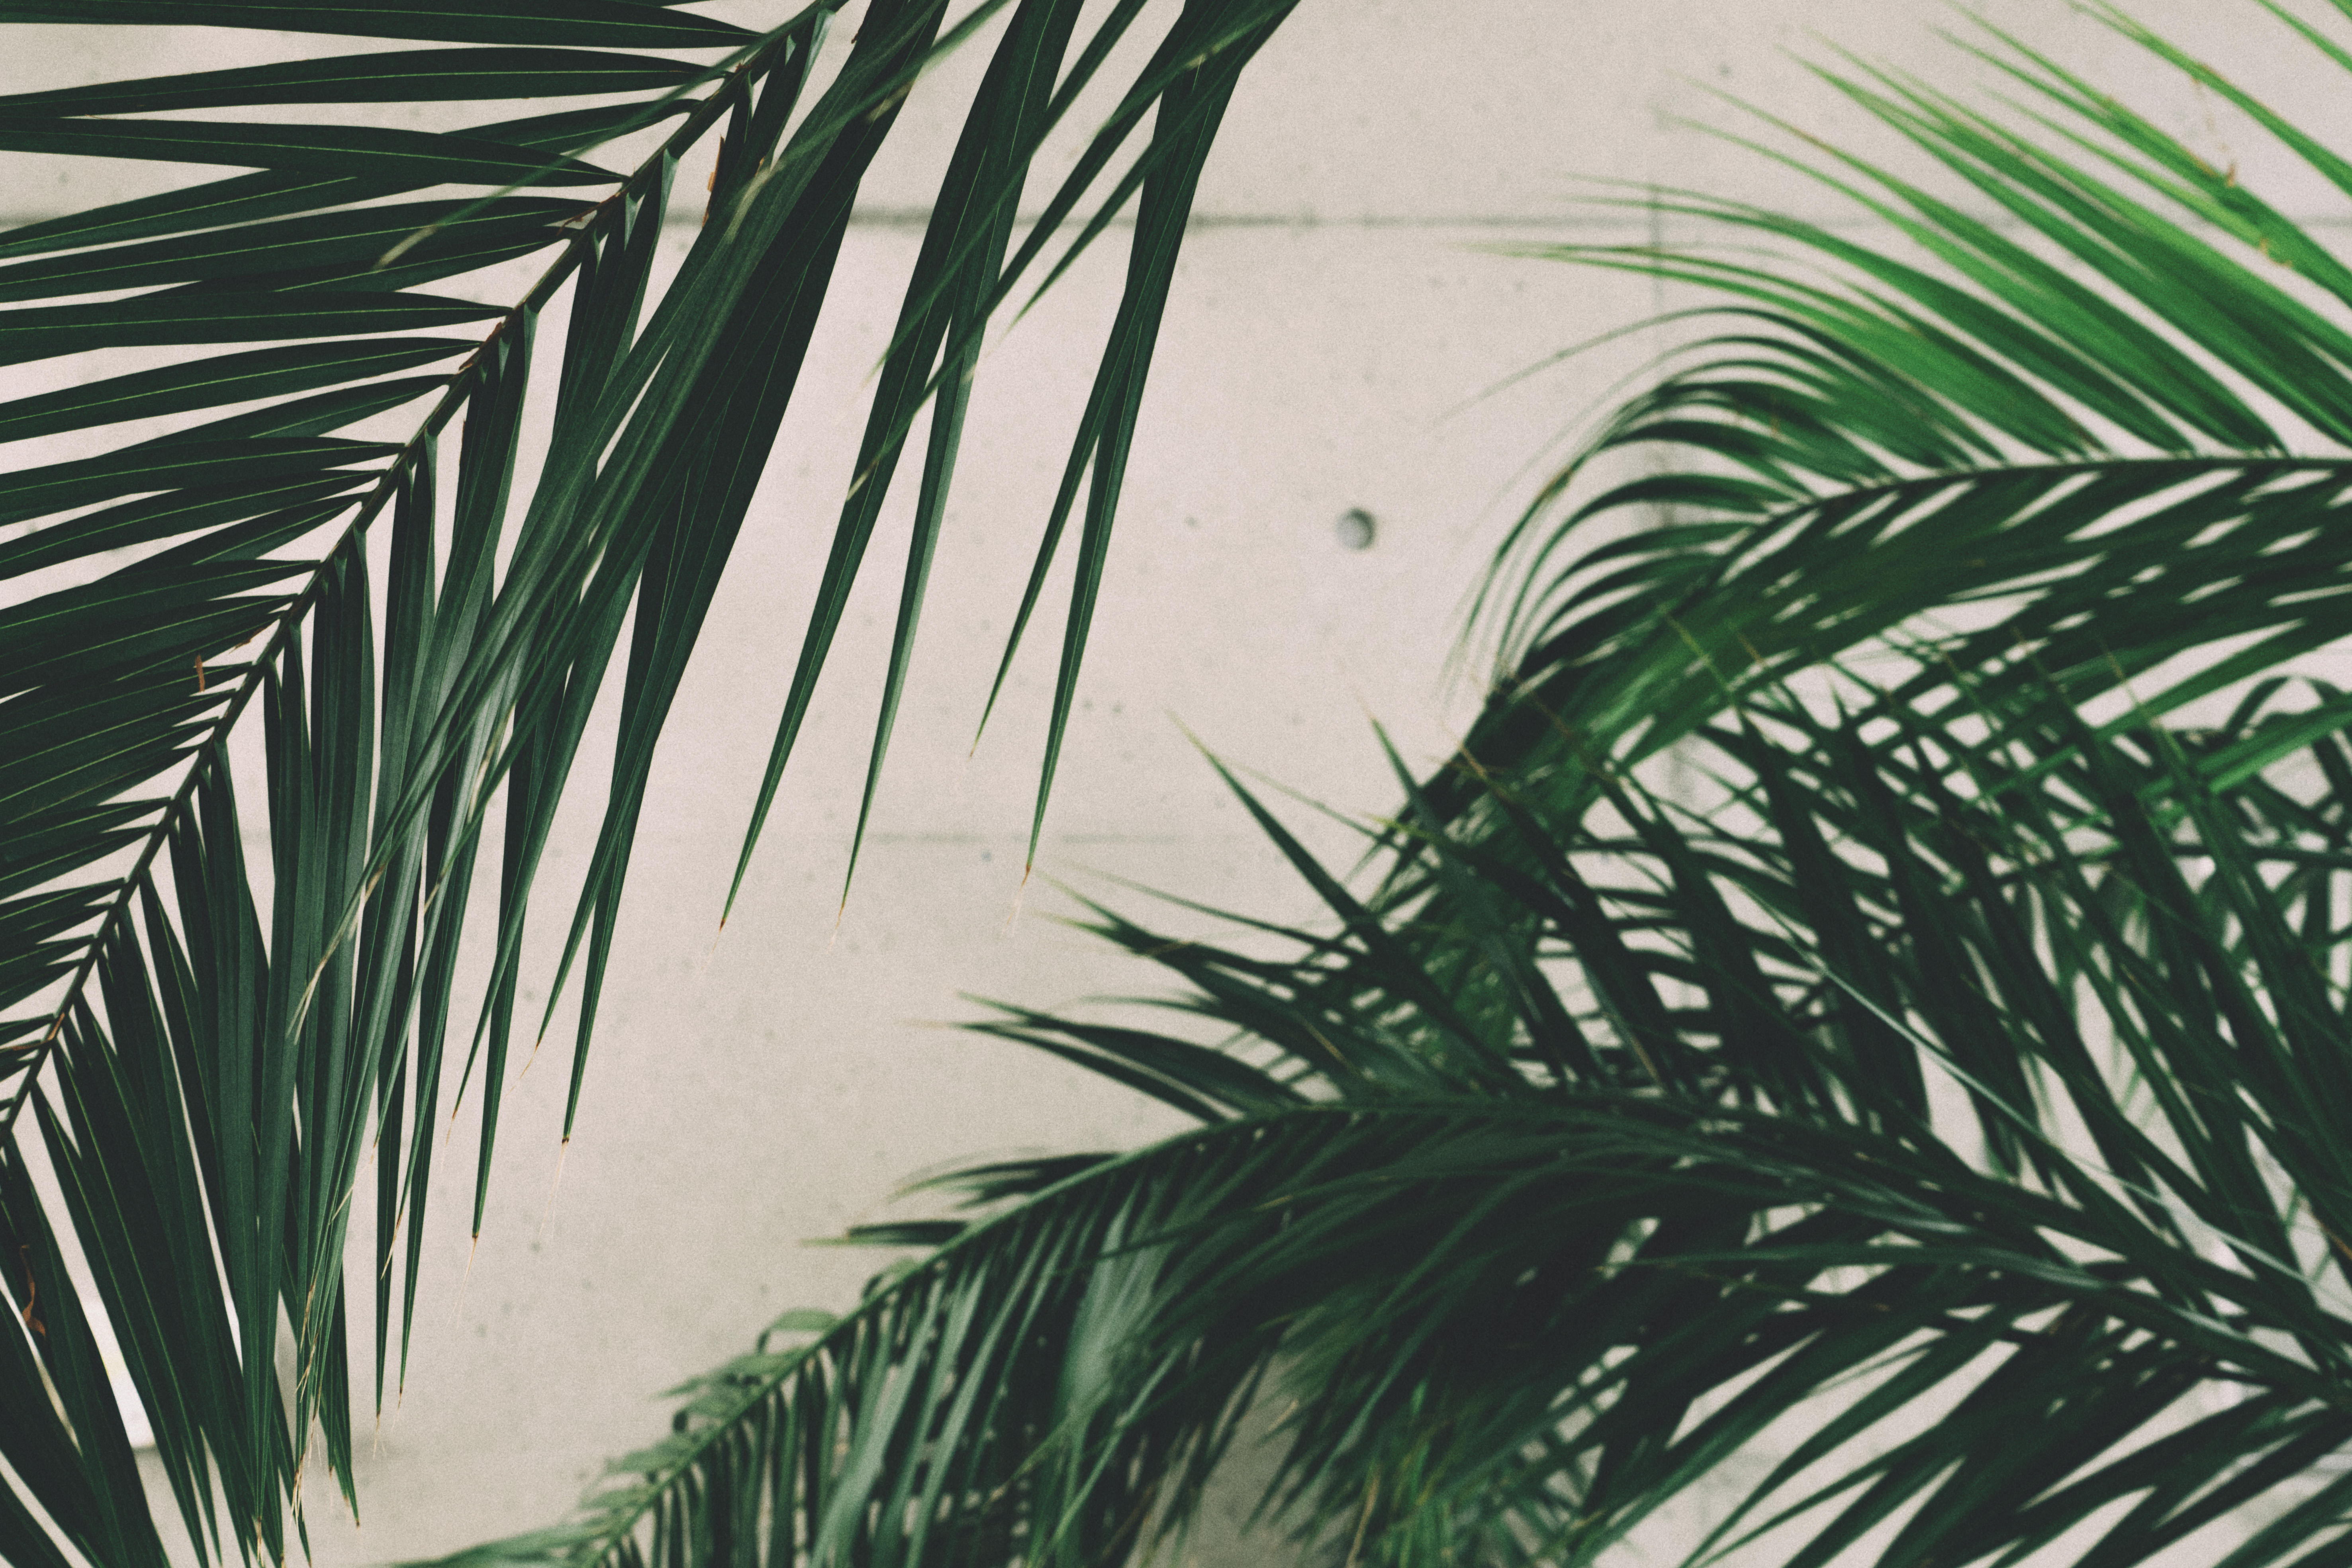
tree, grass, branch, plant, leaf, green, botany, flora, flowering plant, grass family, woody plant, land plant, arecales, palm family